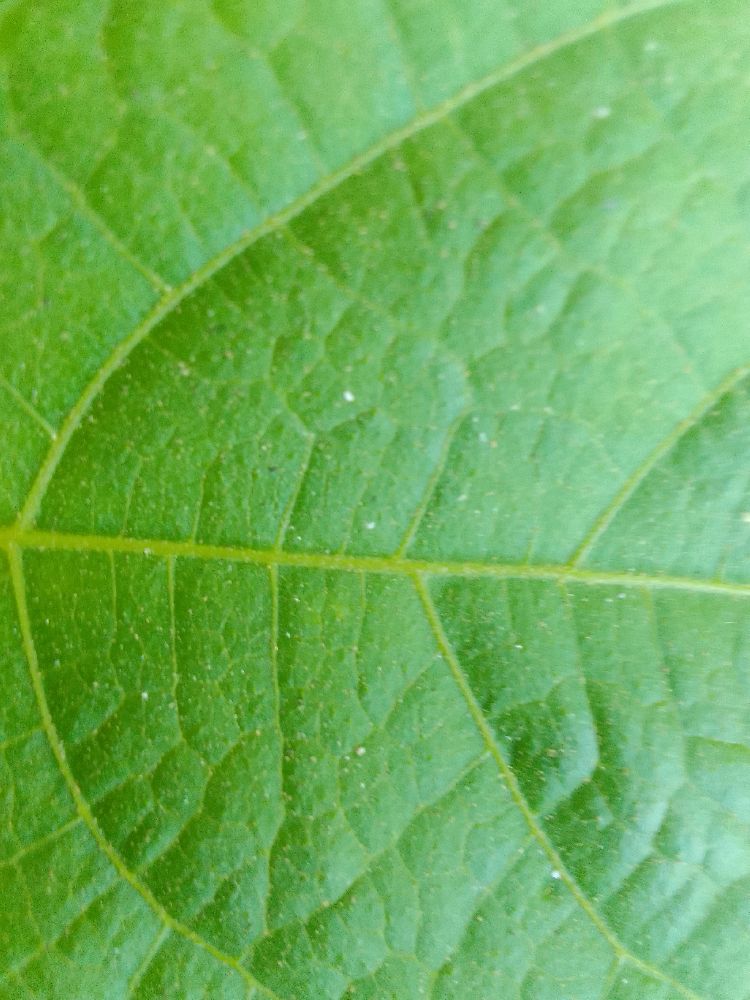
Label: healthy